Uwharrie Lakes Region

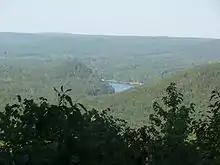

The Uwharrie Lakes Region of North Carolina in the United States refers to the lakes created by the damming of the Yadkin and Pee Dee rivers along the western slopes of the ancient Uwharrie Mountains.